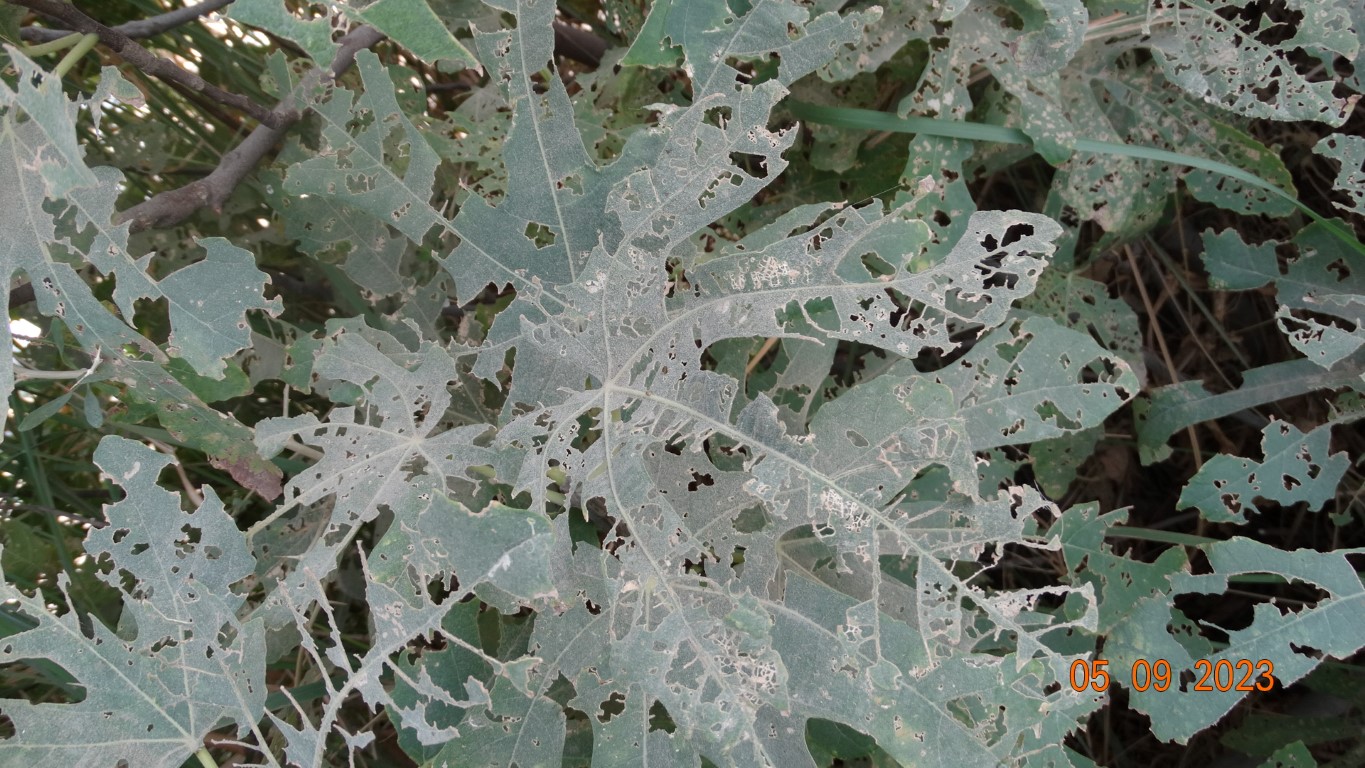
Label: infected